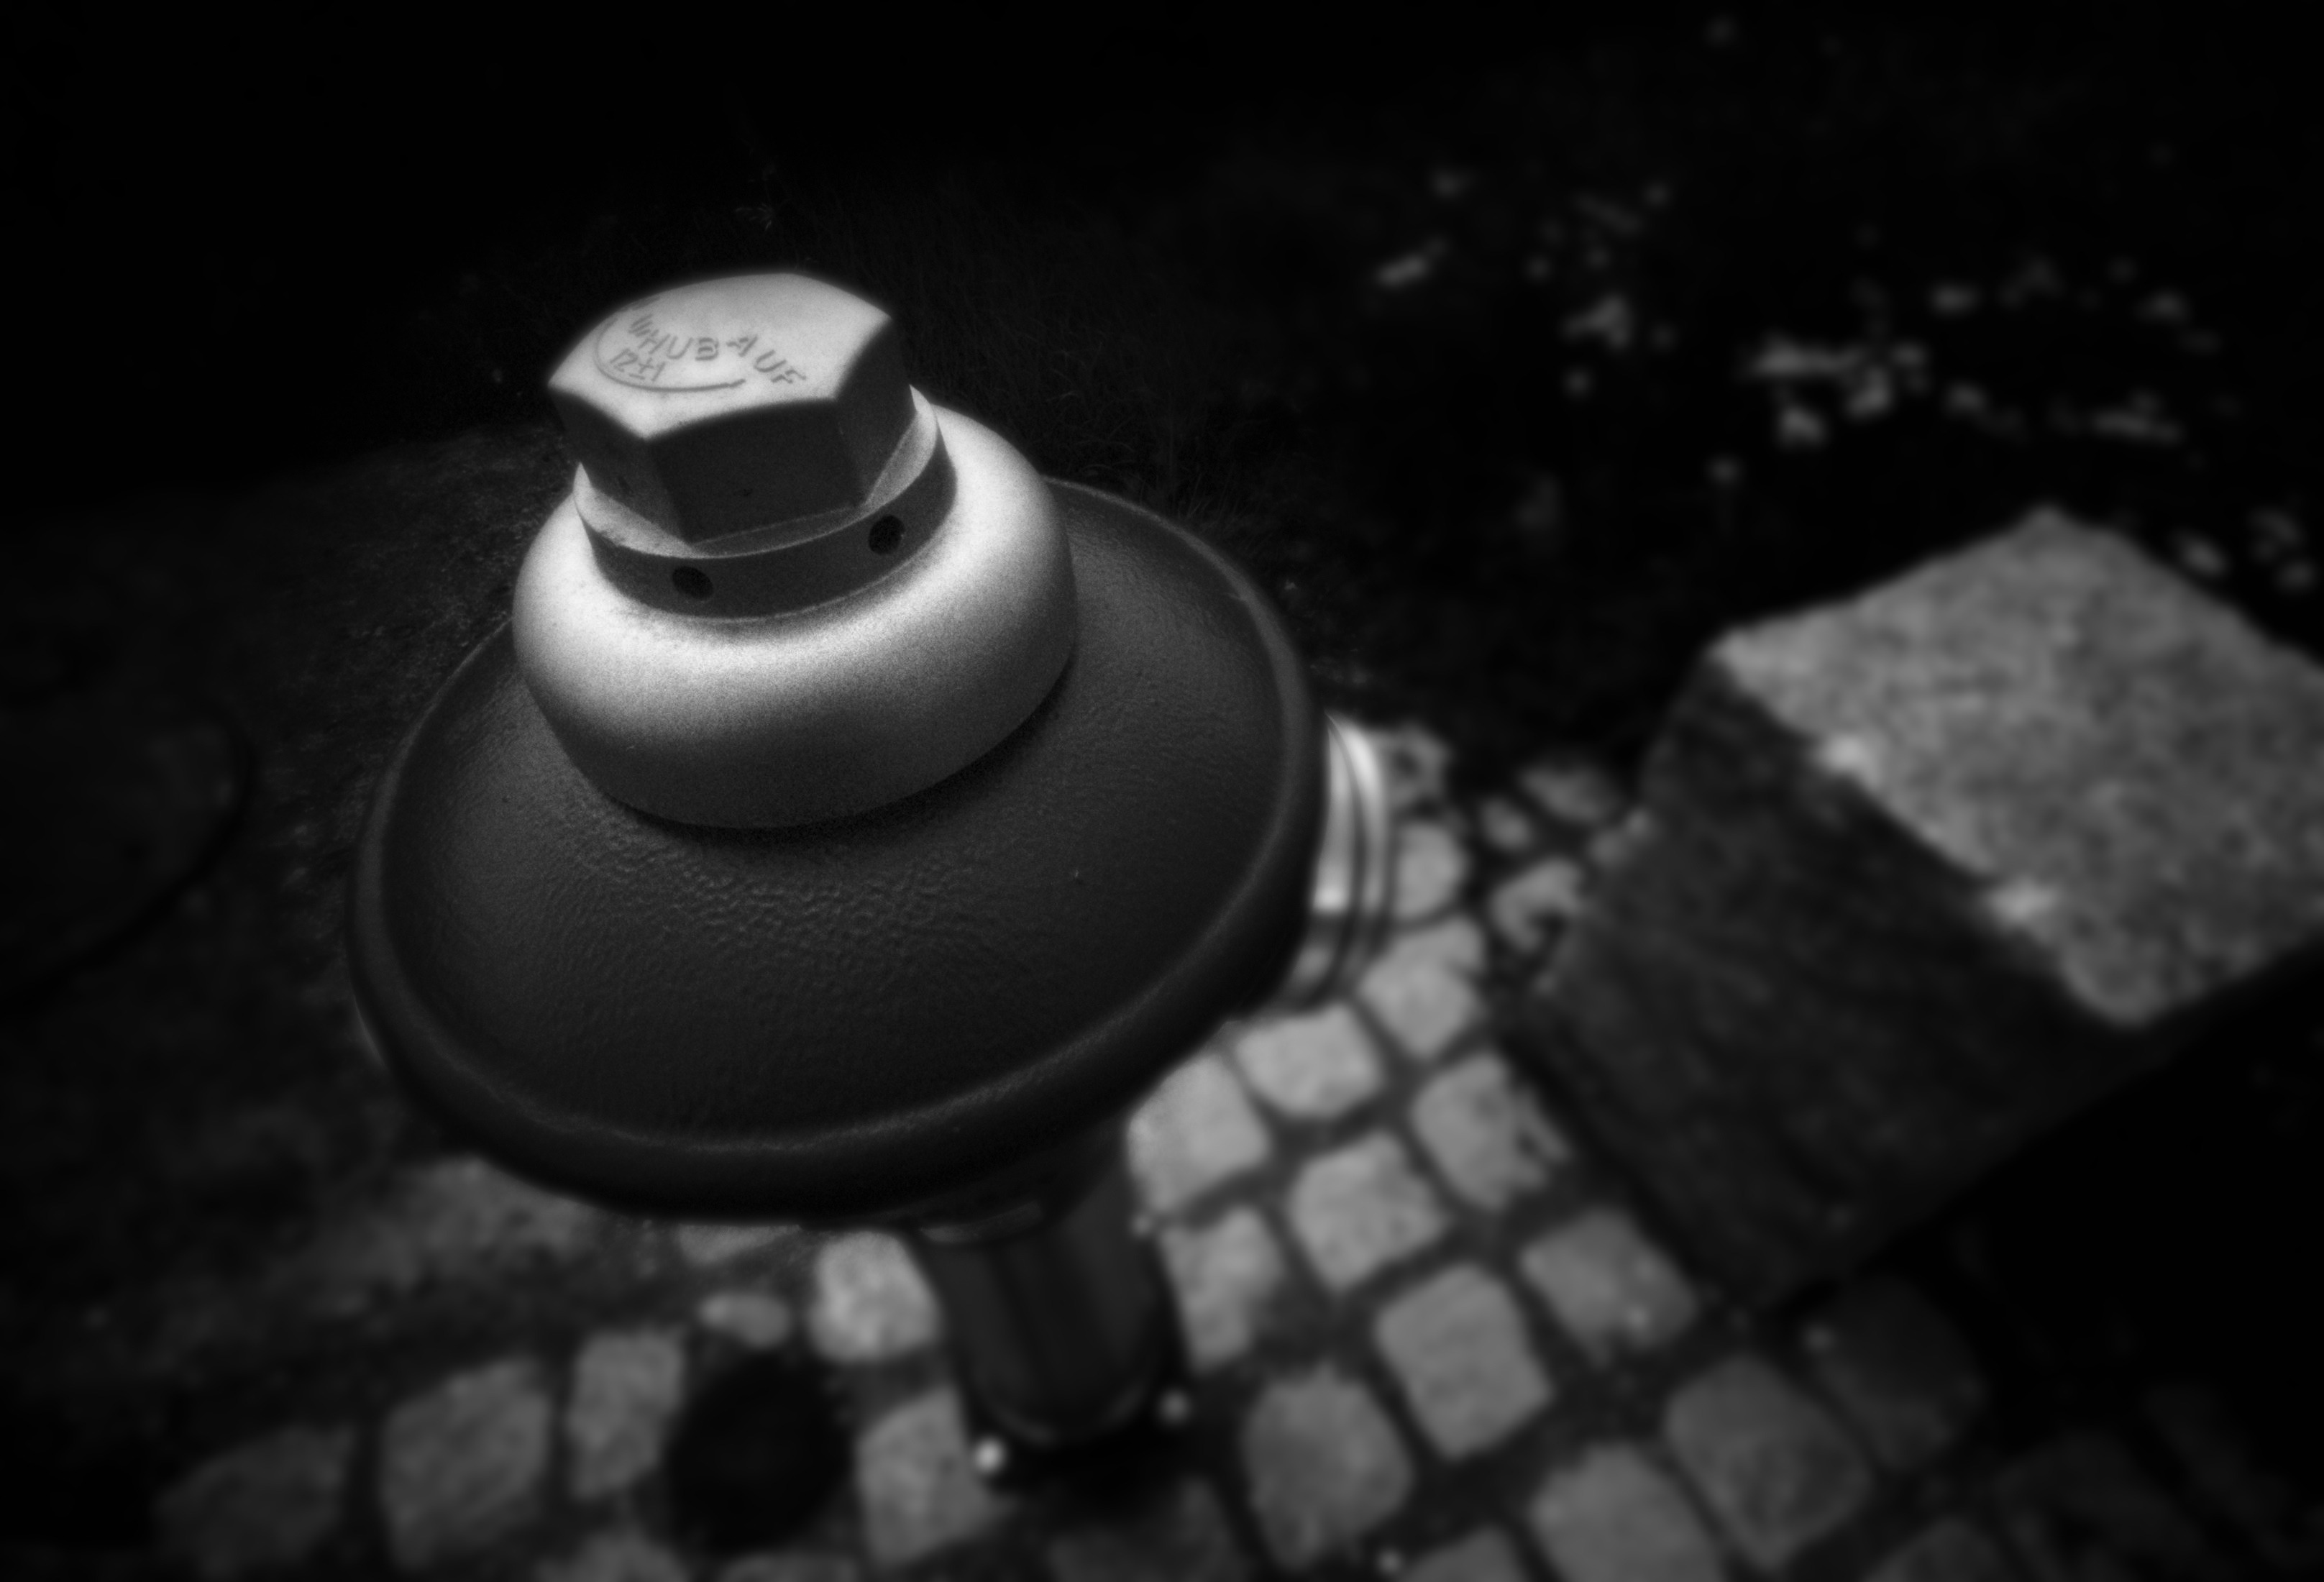
water, light, black and white, white, photography, metal, shadow, darkness, black, monochrome, lighting, hydrant, shape, screenshot, valve, fire delete, removal, water utilities, monochrome photography, film noir, computer wallpaper, fire fighting water supply, water abstraction, water distribution system, water supply network, collecting water supply